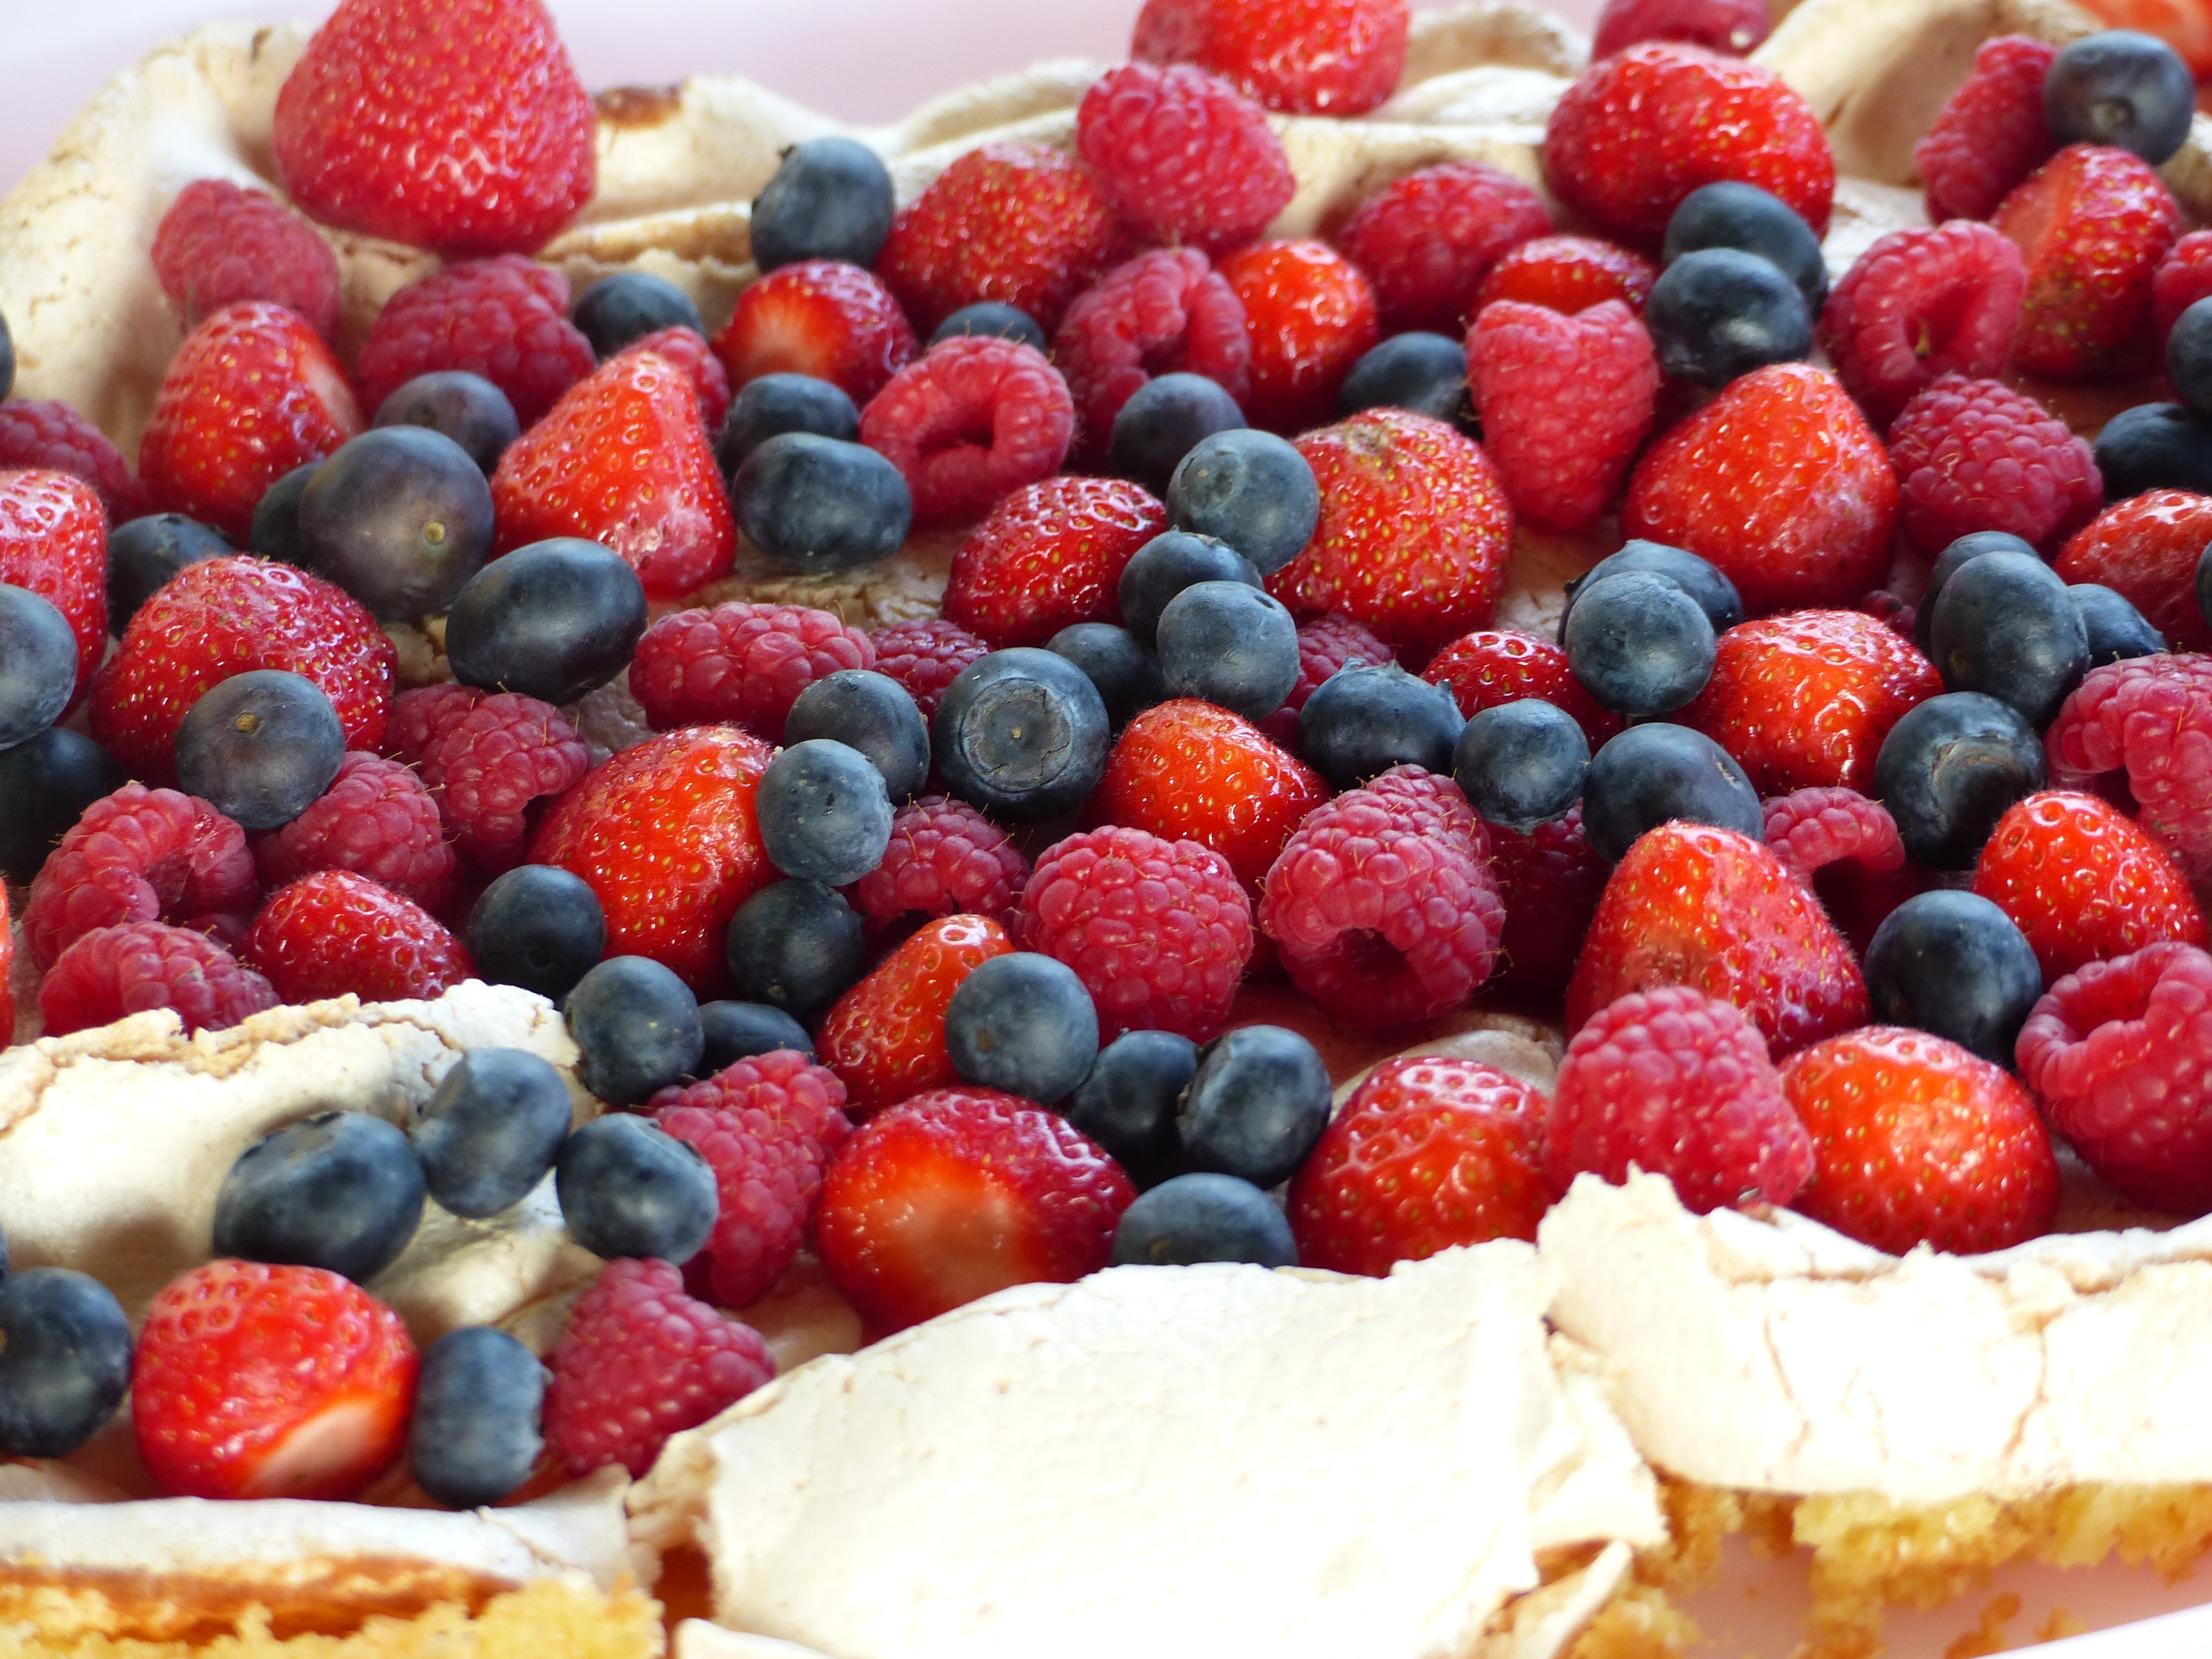
plant, raspberry, fruit, berry, summer, dish, meal, food, produce, breakfast, dessert, cake, dairy product, strawberry, colors, strawberries, strawberry pie, pavlova, frutti di bosco